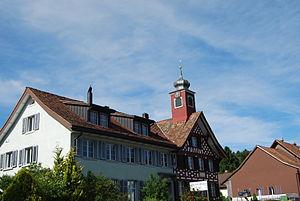
Eschlikon est une commune suisse du canton de Thurgovie, située dans le district de Münchwilen.